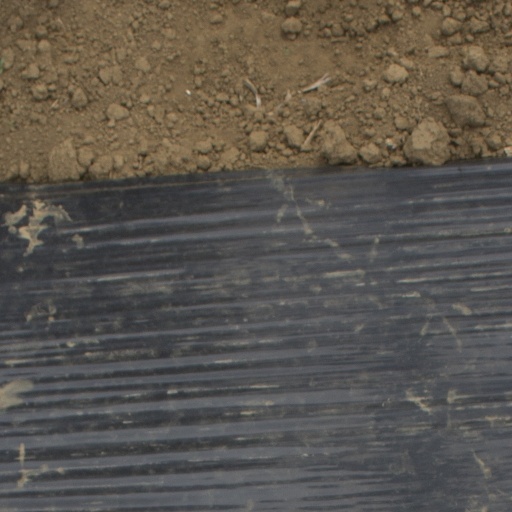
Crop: Jerusalem artichoke